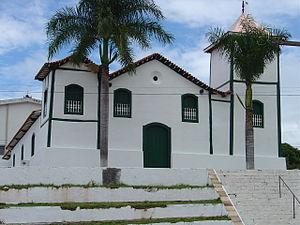
Corumbá de Goiás est une municipalité brésilienne de l'État de Goiás et la microrégion d'Entorno do Distrito Federal.